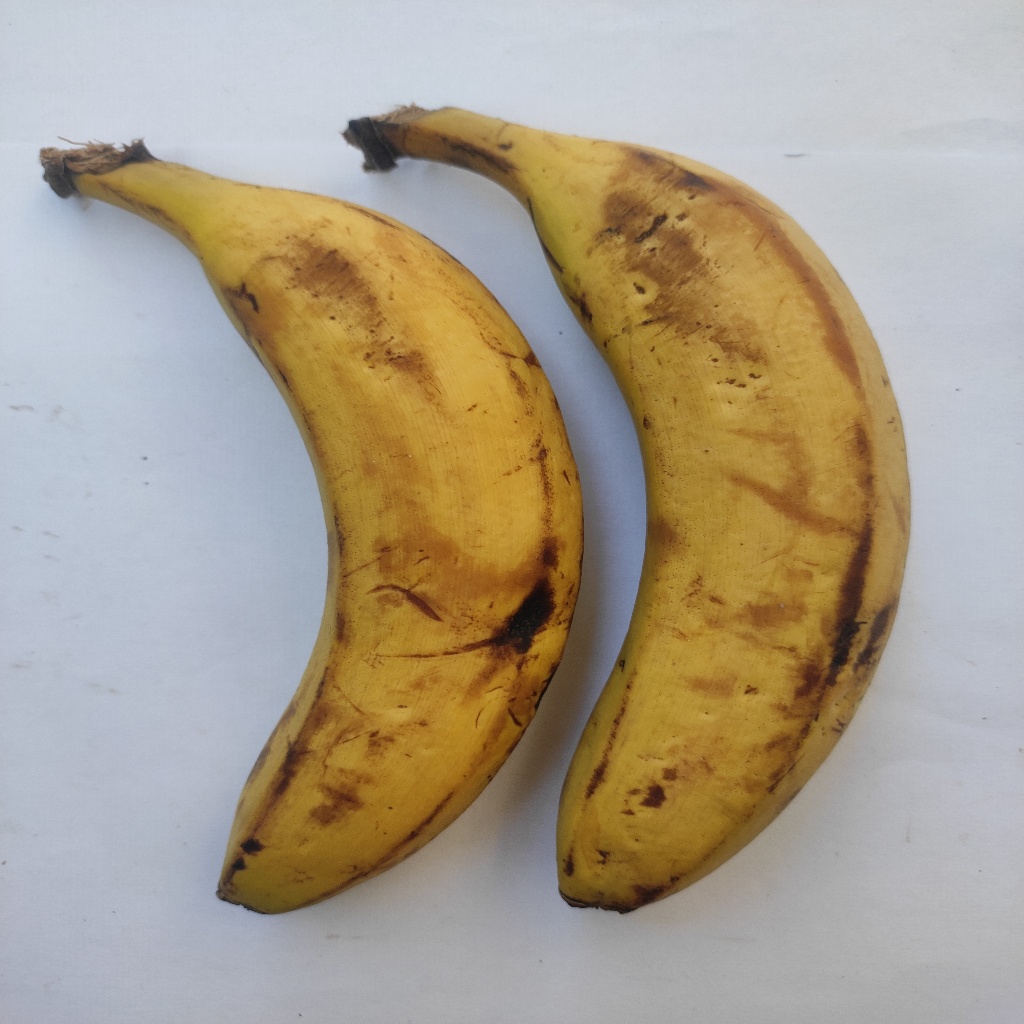
Crop: banana
Quality class: Class_A